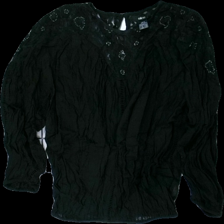
View: front
Type: Top
Category: Ladies
Brand: Ellos
Colors: Black
Material: 100% cotton
Pattern: Lace
Cut: Regular, C-collar
Size: 38
Season: All
Price range: 50-100
Recommended usage: Recycle